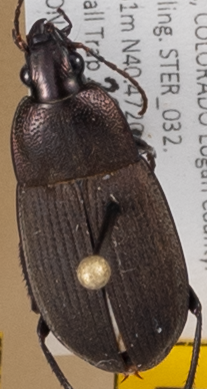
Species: Chlaenius tomentosus
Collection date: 2015-06-29
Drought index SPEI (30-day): -0.1
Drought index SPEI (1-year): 1.45
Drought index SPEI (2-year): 1.69